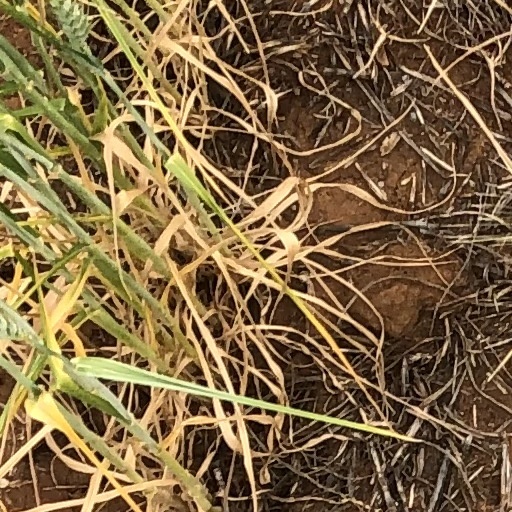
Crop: wheat